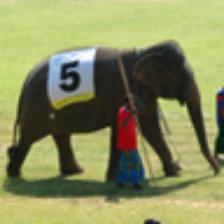
Label: NonHuman